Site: brandenburg
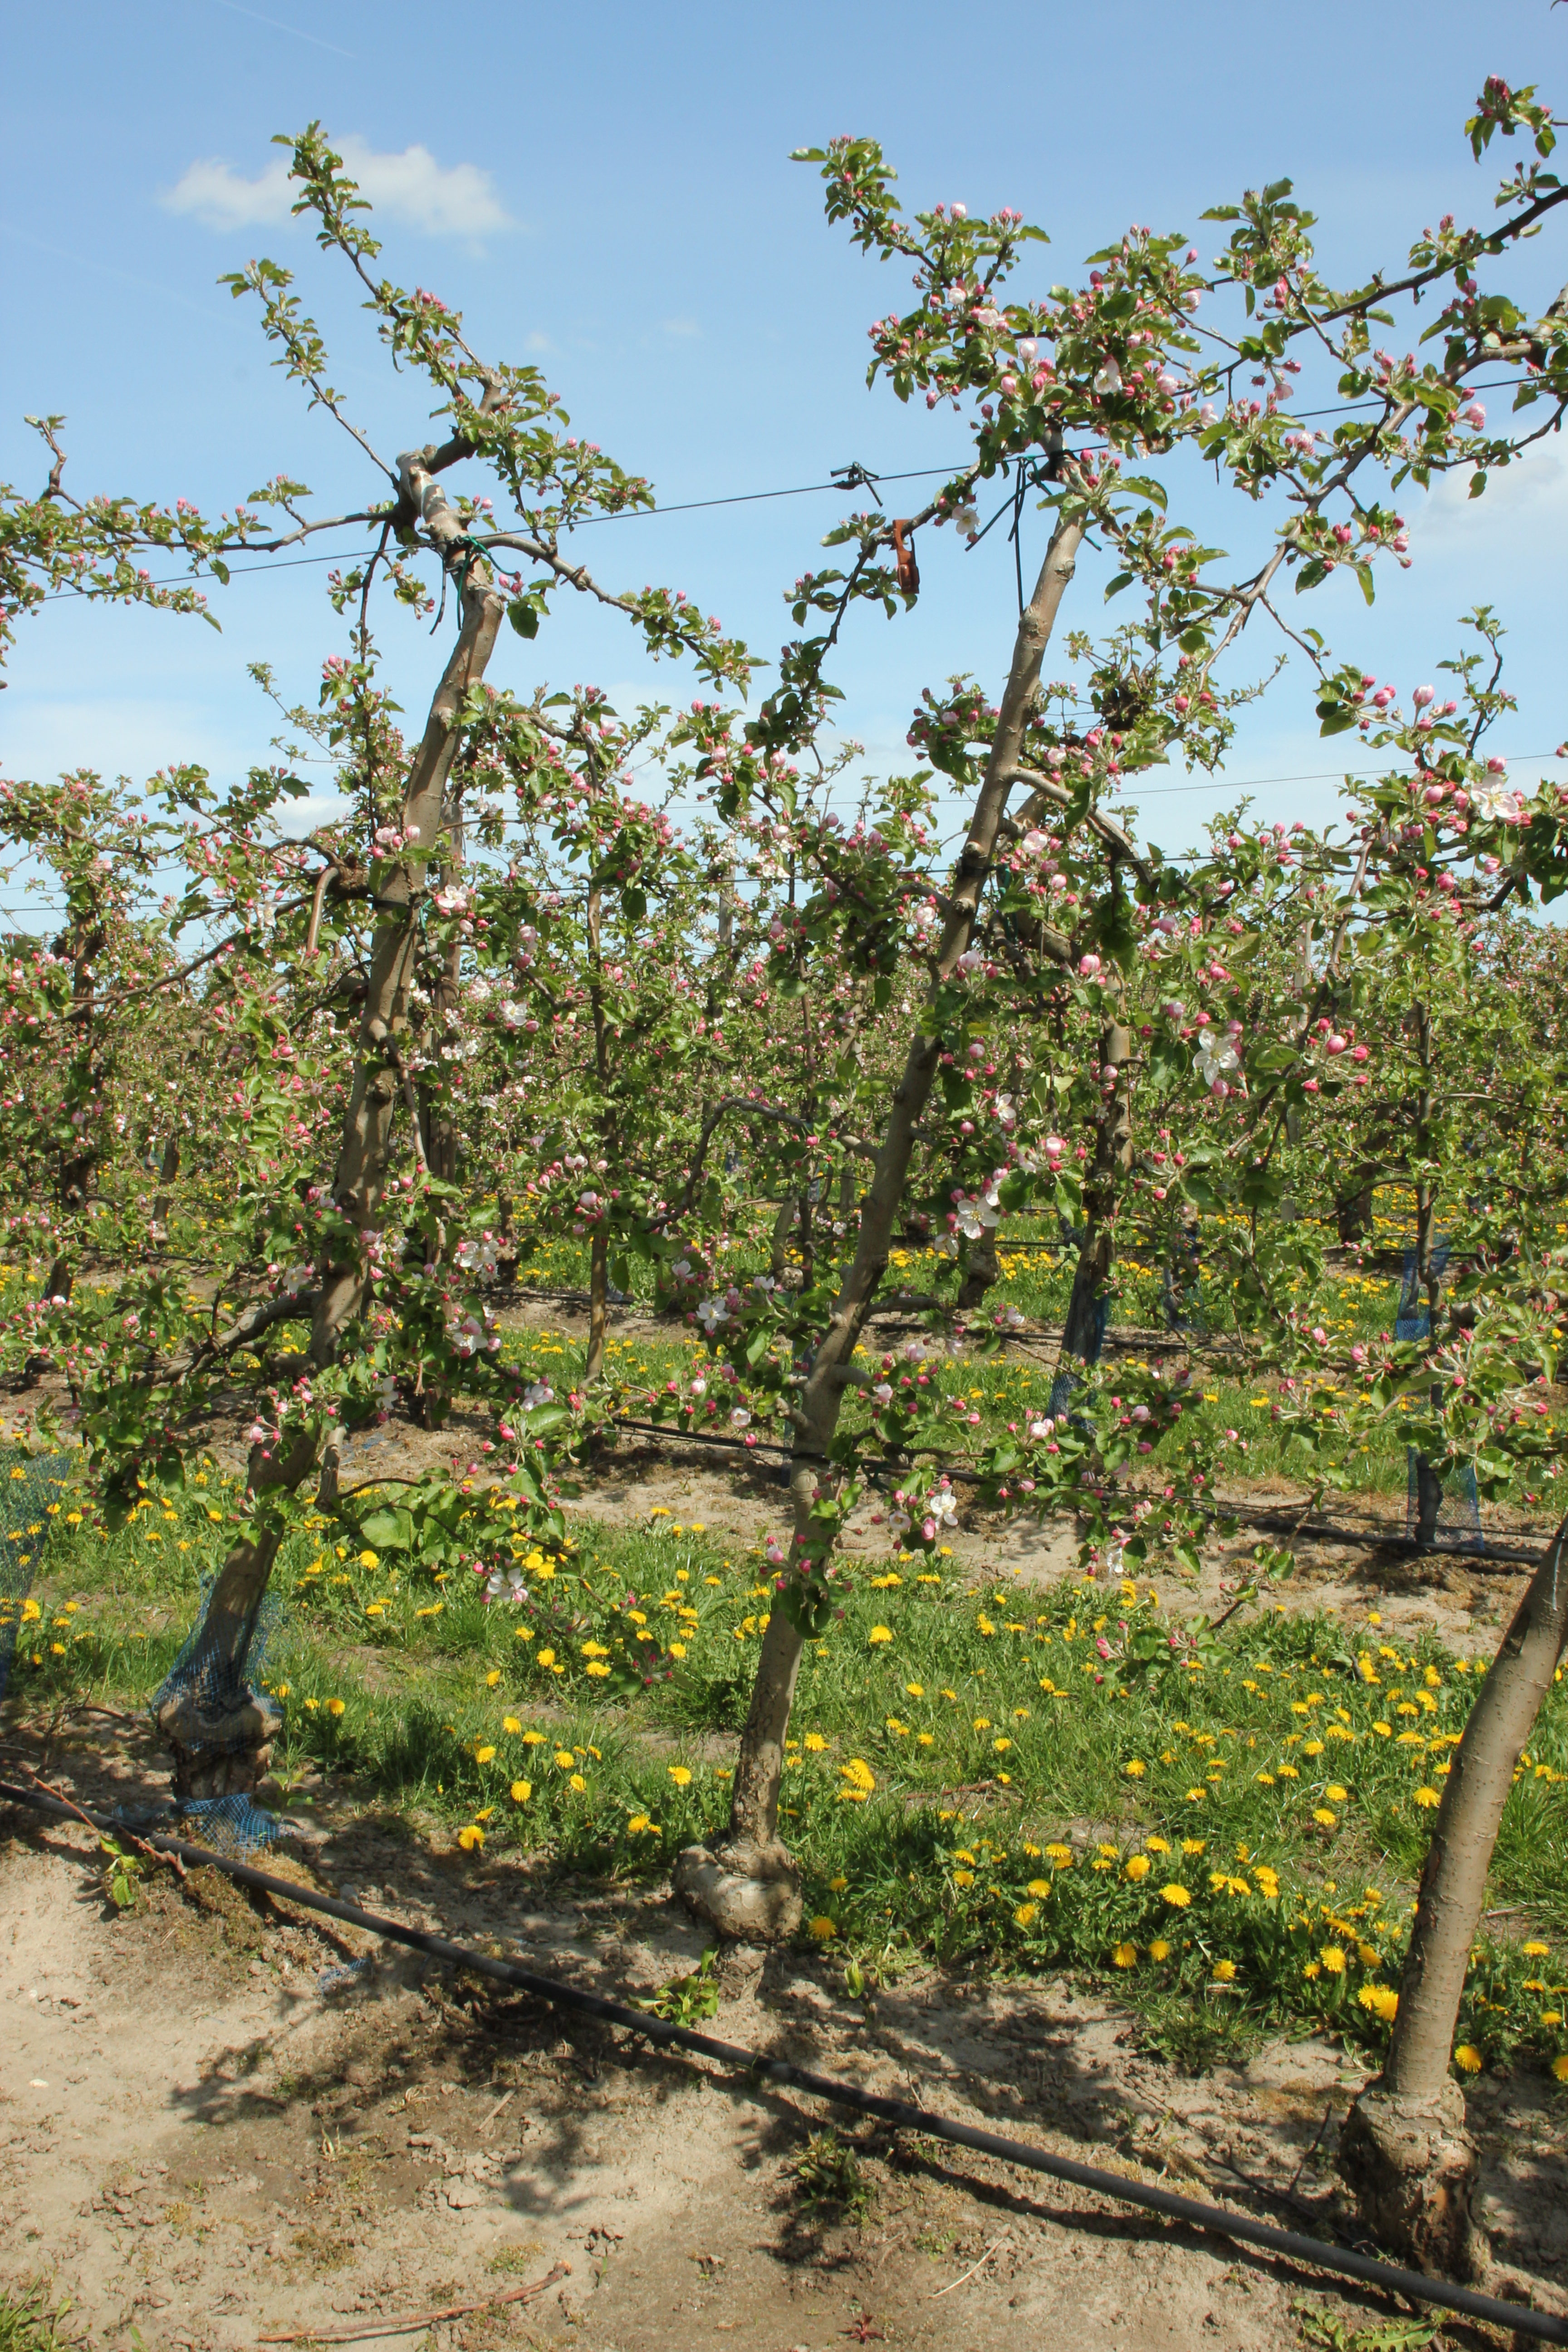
Growth stage (BBCH 57): Inflorescence emergence